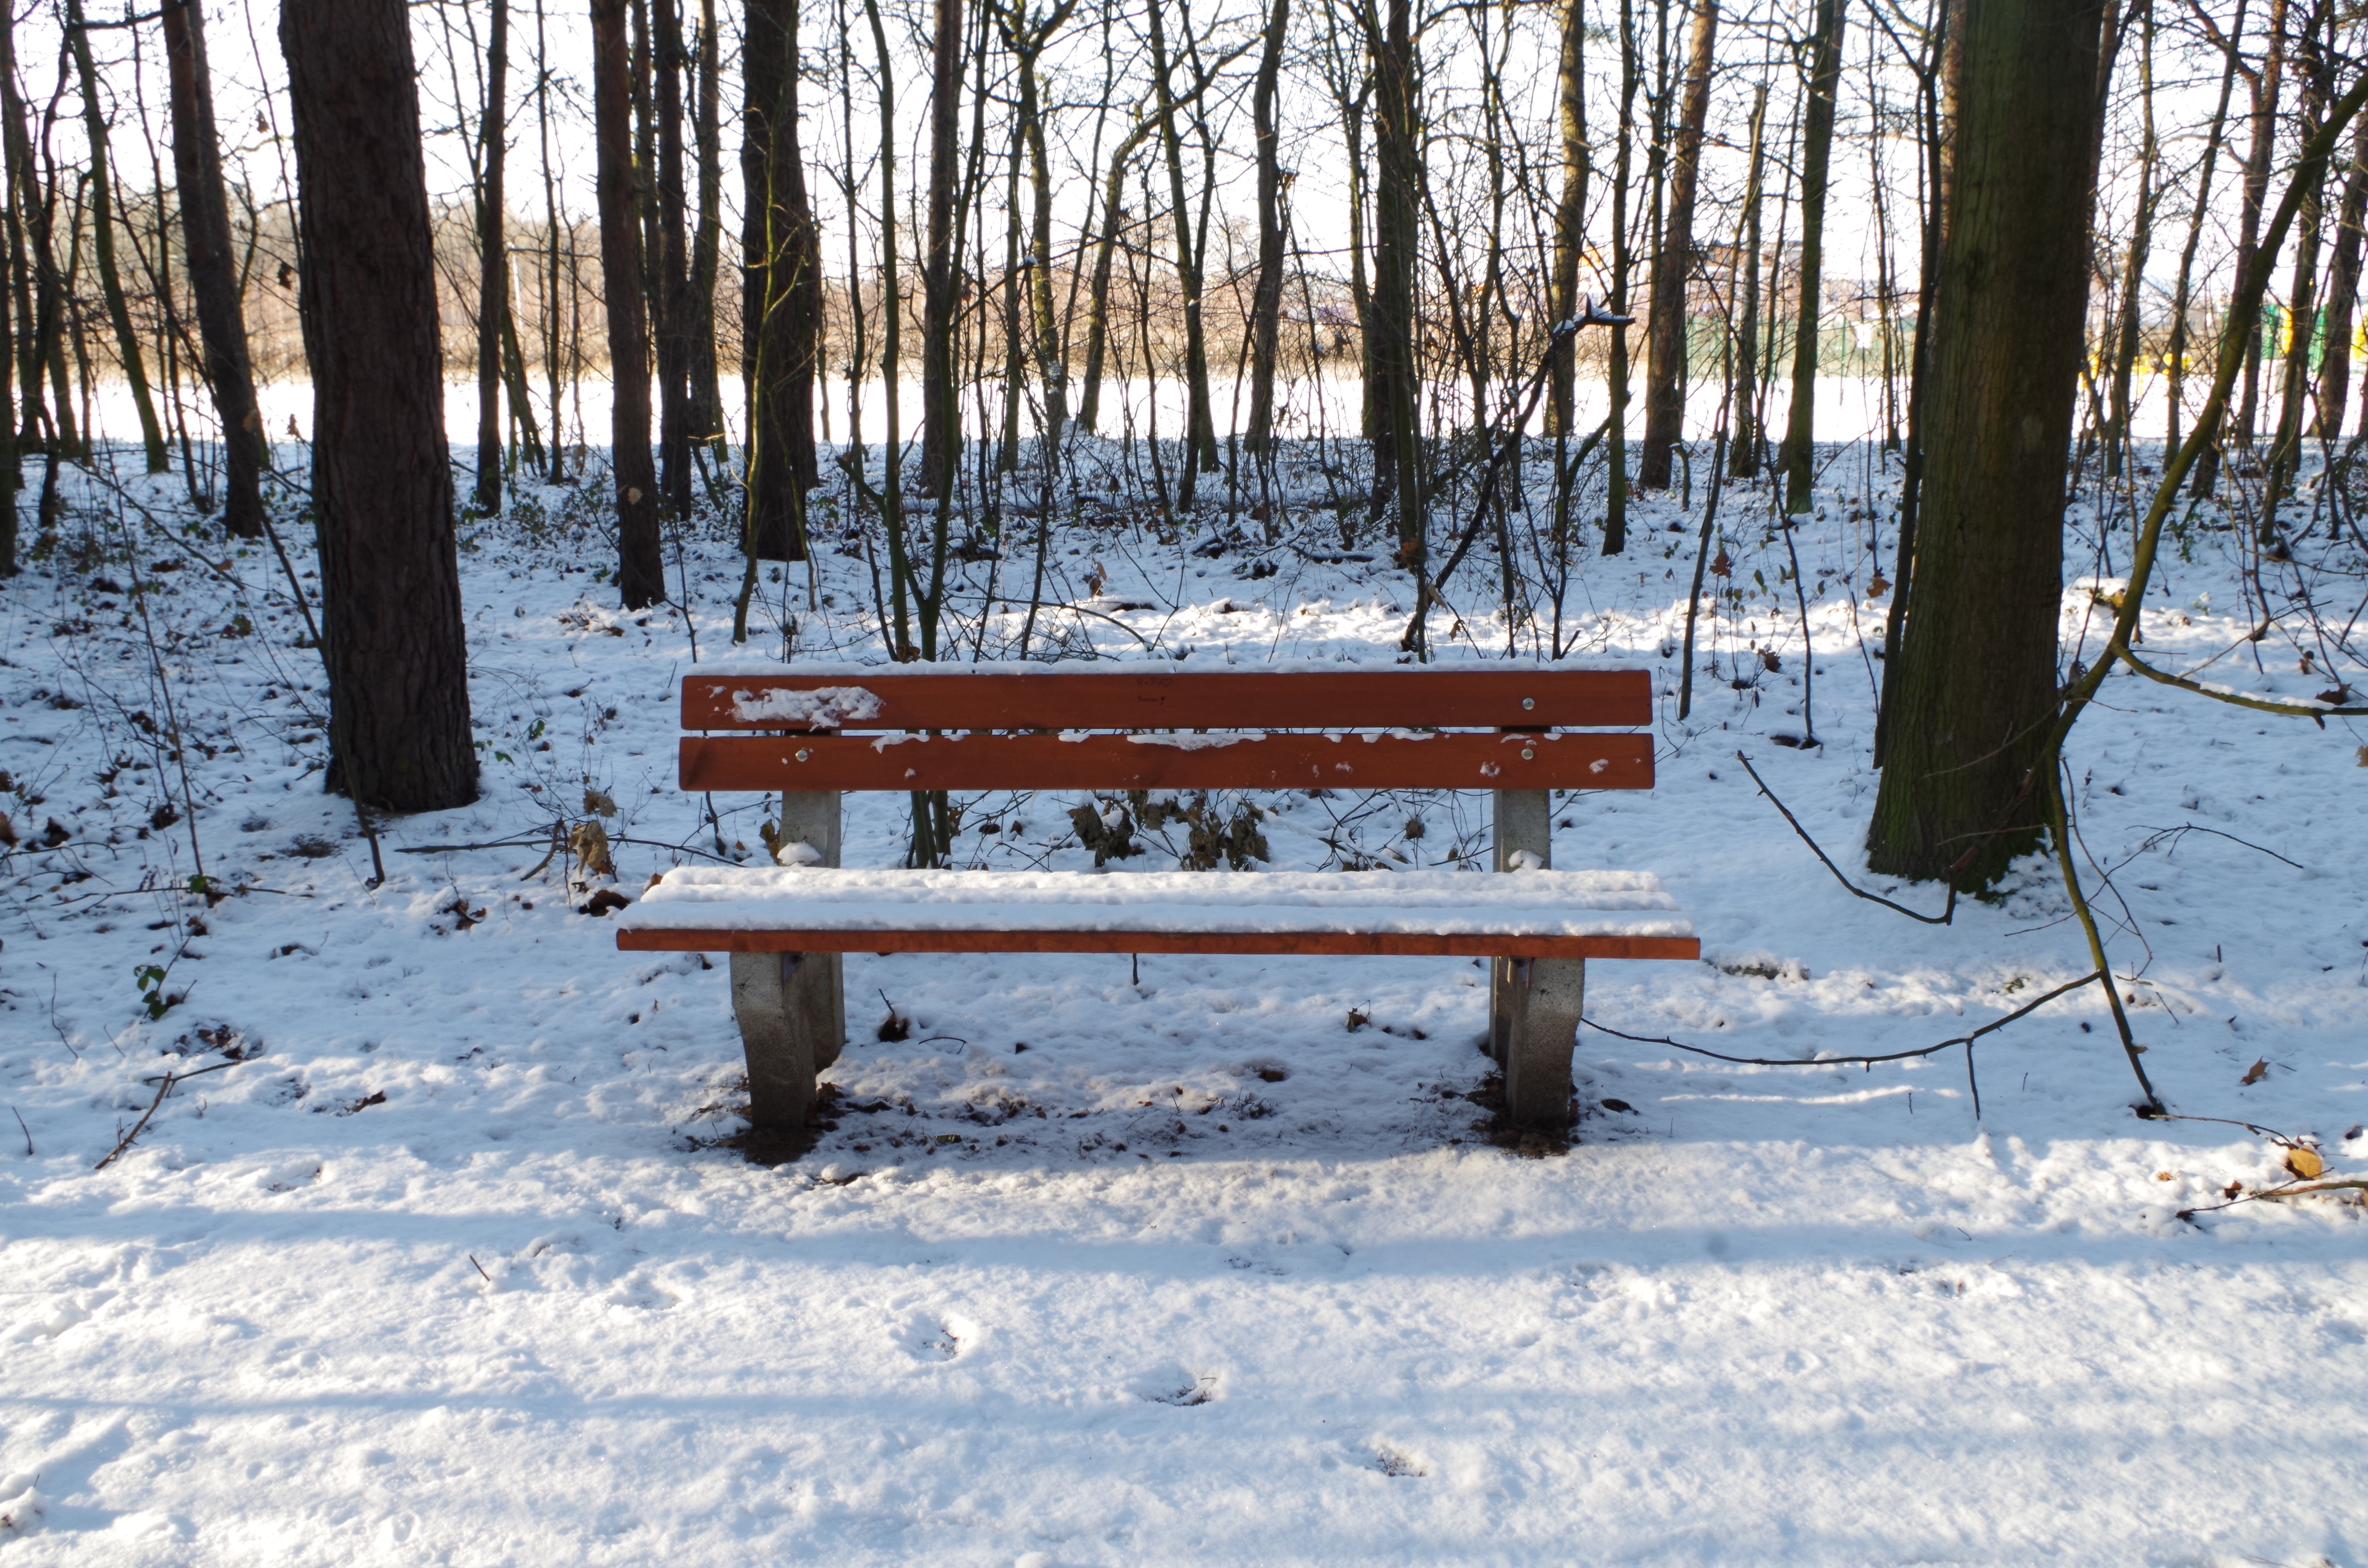
tree, forest, snow, winter, wood, bench, ice, weather, season